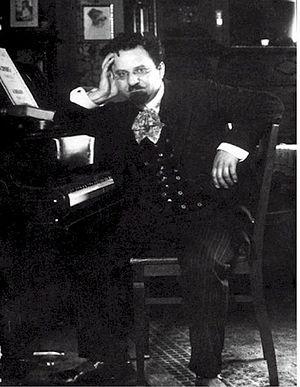
Siegfried Theodor Karg ou Sigfrid Karg-Elert, né à Oberndorf am Neckar le 21 novembre 1877 et mort à Leipzig le 9 avril 1933, est un pianiste, organiste et compositeur post-romantique allemand. Jouissant d'une célébrité considérable en son temps, il est surtout connu de nos jours pour ses nombreuses compositions pour l'orgue et l'harmonium.